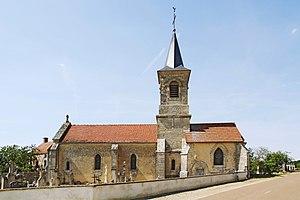
Église de la-Nativité-de la-Vierge à Mauvilly
Mauvilly est une commune française située dans le département de la Côte-d'Or en région Bourgogne-Franche-Comté. Les gentilés sont « Mavilléen » et « Mavilléenne ».